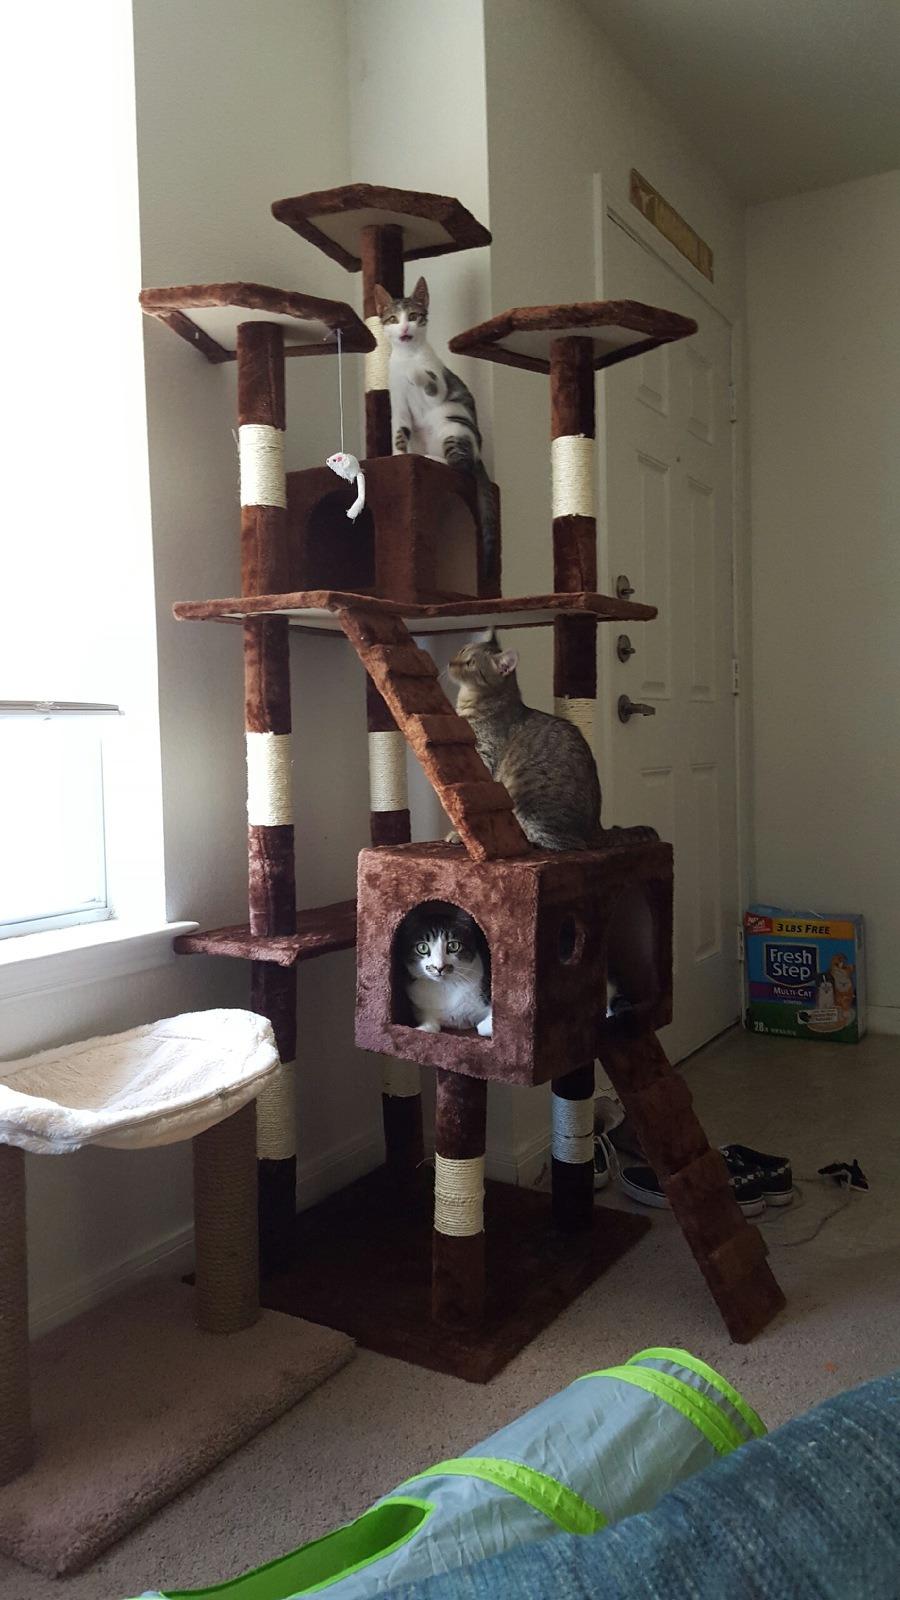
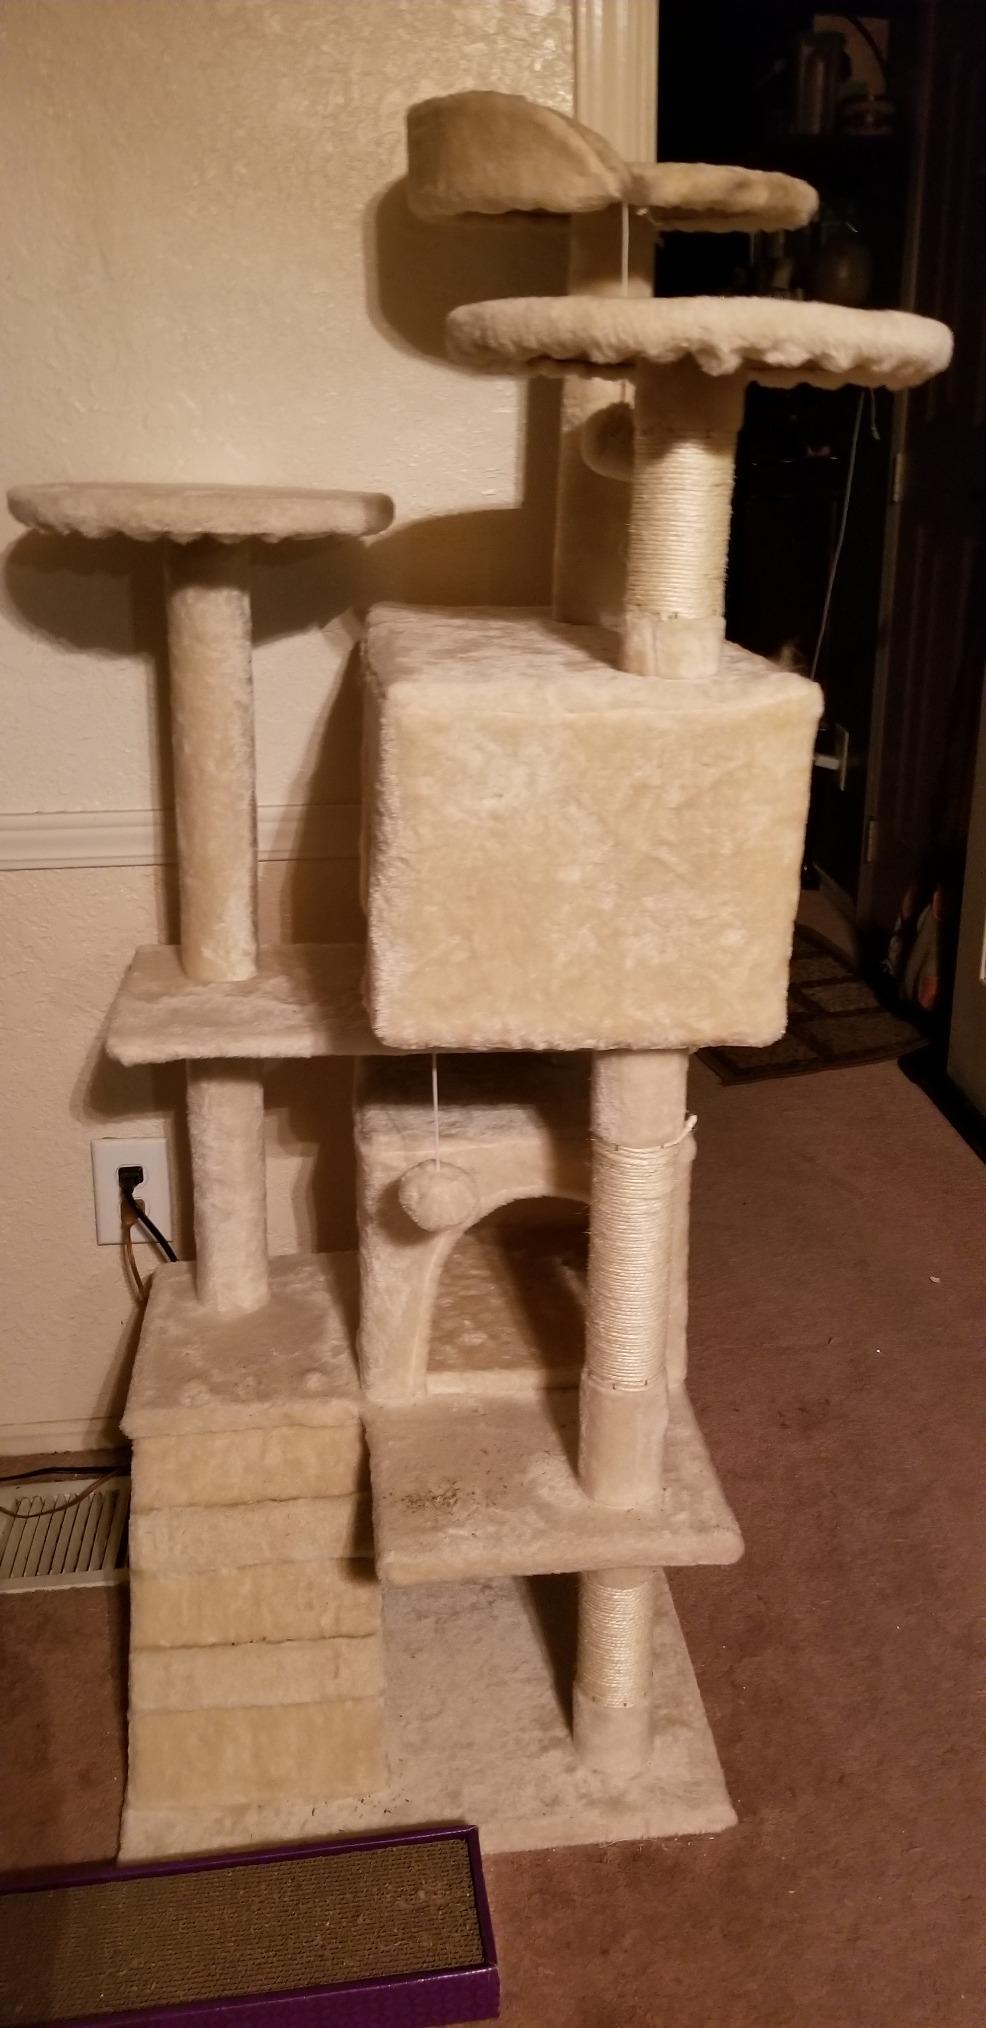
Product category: items_cat tree
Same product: no